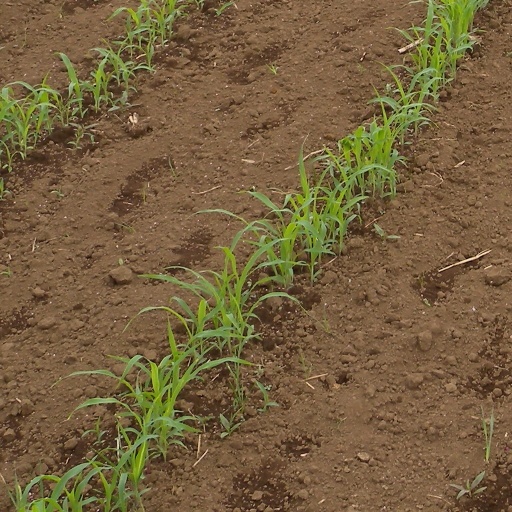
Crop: sorghum